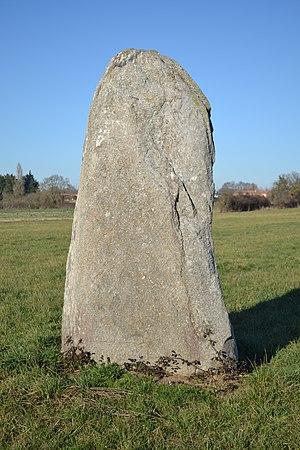
Petit menhir du Champ de la Garde, Cholet (49).
Le Petit menhir du Champ de la Garde est un menhir situé à Cholet.